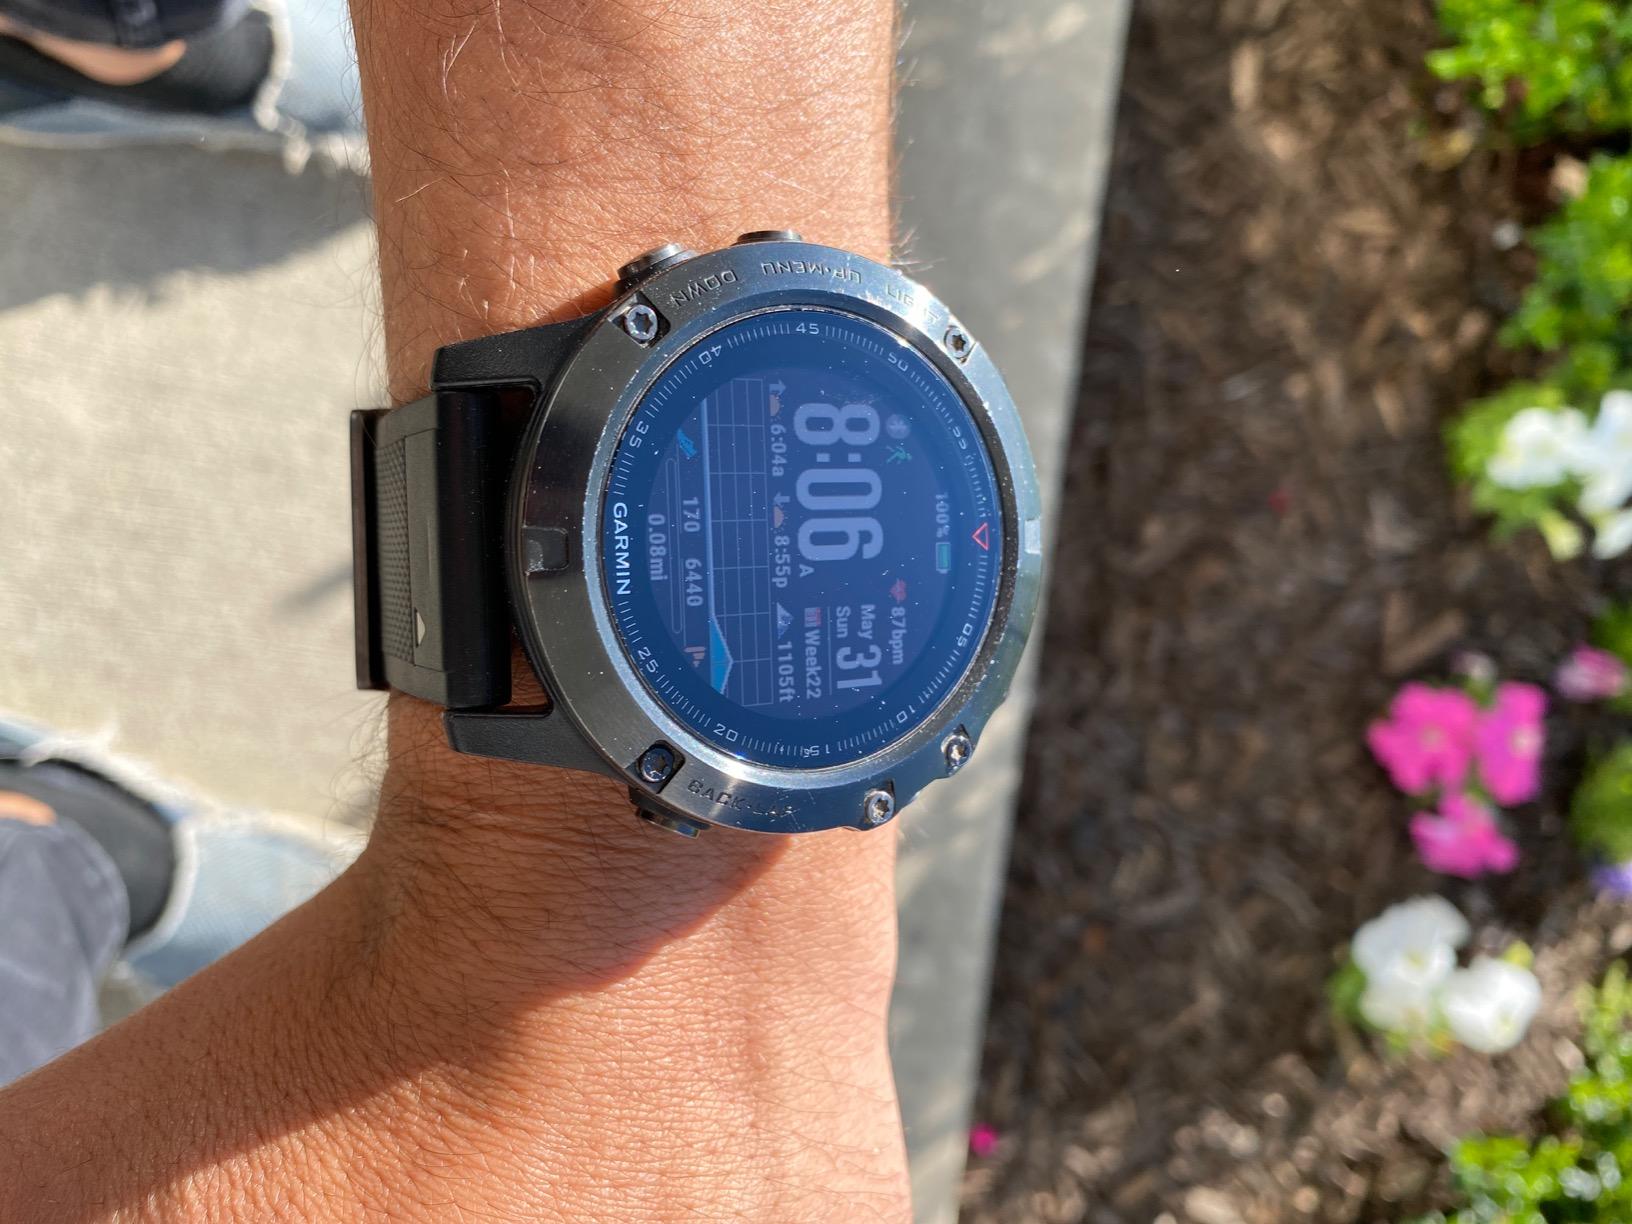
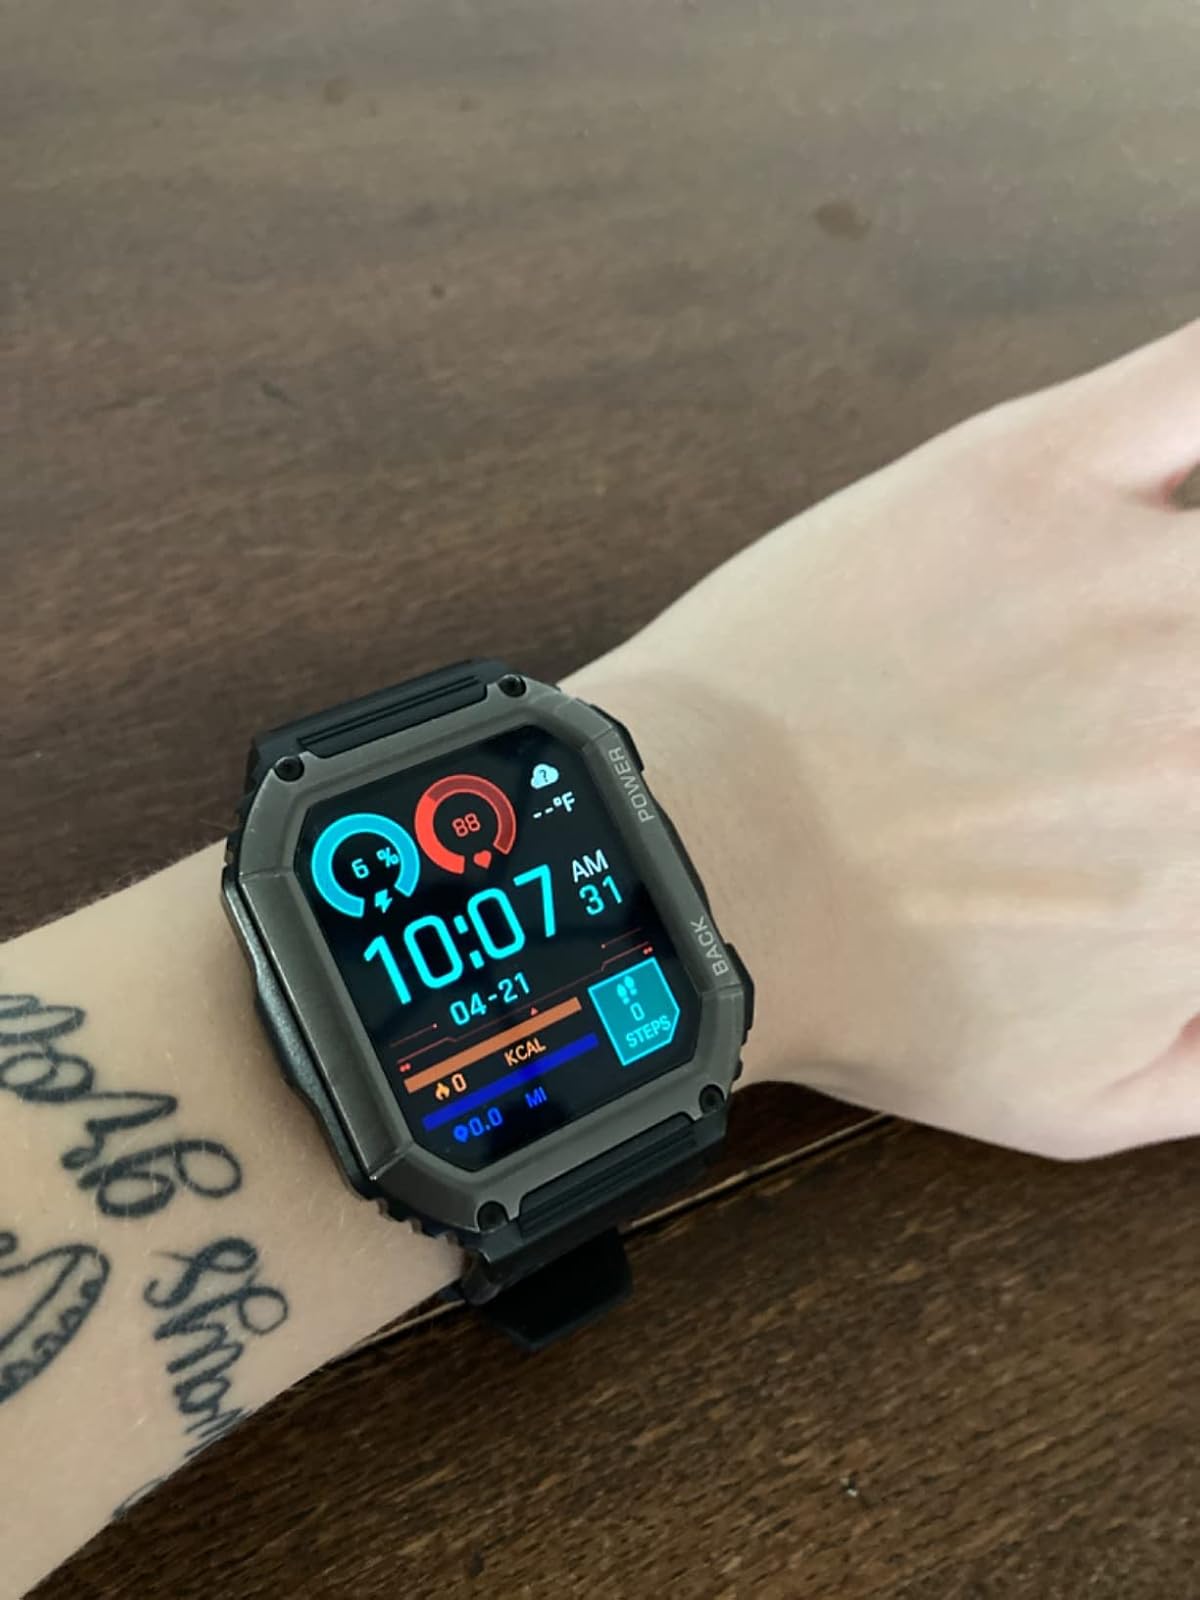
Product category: smartwatch
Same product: no